Greater spotted eagle

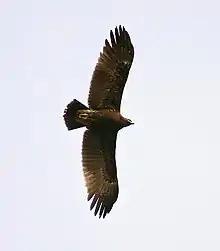
Underside of adult wintering at Bharatpur (Rajasthan, India).

Greater spotted eagles are found in open wet forests and forest edges, often adjoining marshes, swampy patches, bogs, or wet meadows, as well as river-valley woodlands and floodplain forests. They are generally found in wetlands more often than lesser spotted eagles, but can be found in drier hillside forests in Central Asia. The difference in habitat preferences between these species was confirmed in northeastern Poland, where greater spotted eagles nested in wooded areas on floodplains with considerably more annual flooding than those nested in by lesser spotted eagles.